Martti Uosikkinen

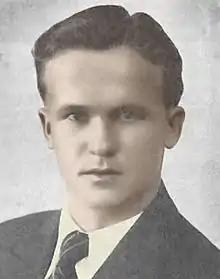

Martti Uosikkinen (20 August 1909 – 9 March 1940) was a Finnish gymnast who competed in the 1928 Summer Olympics, in the 1932 Summer Olympics, and in the 1936 Summer Olympics. He was killed in action during World War II.